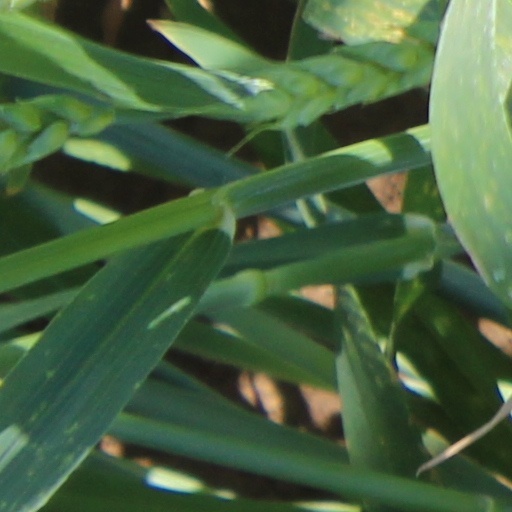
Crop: wheat